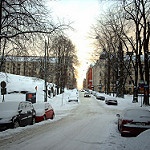
Label: street